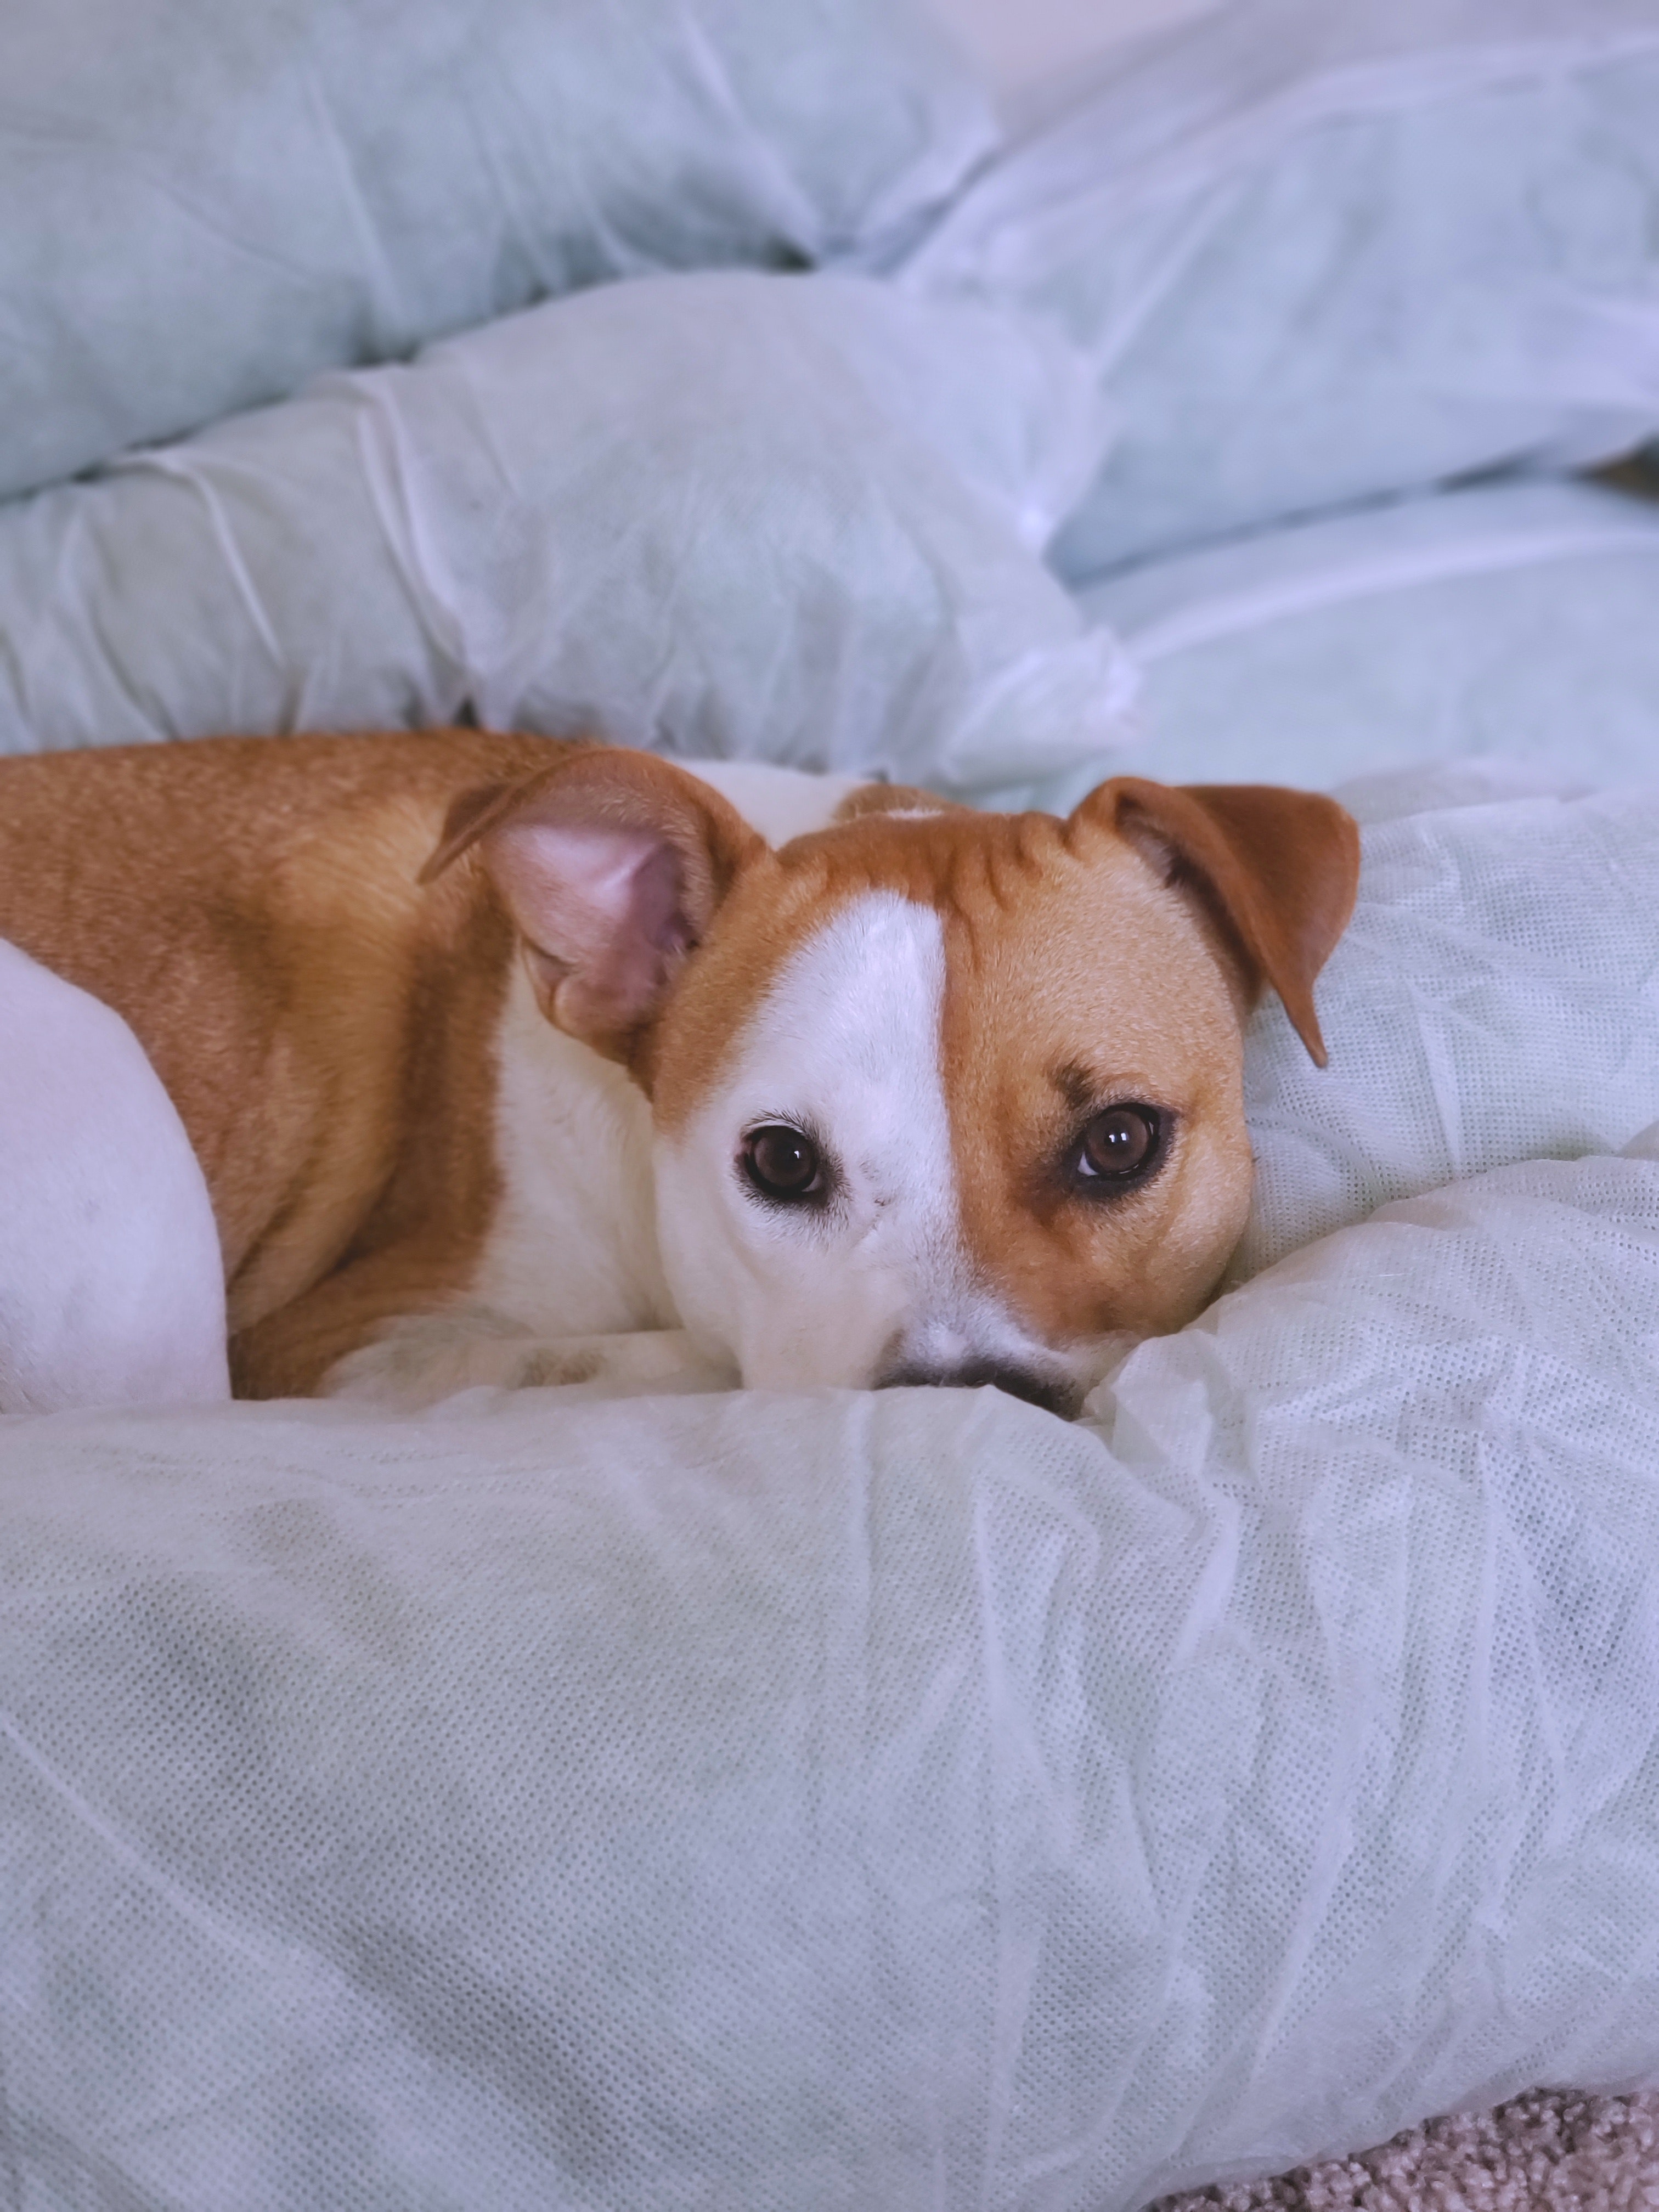
dog, mammal, vertebrate, canidae, dog breed, companion dog, puppy, carnivore, snout, fawn, russell terrier, Irishjacks, jack russell terrier, ear, parson russell terrier